Lord Frederick Cavendish

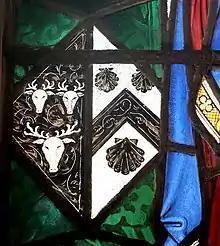
Cavendish impaling Lyttelton, funeral hatchment of Lucy Lyttelton, wife of Lord Frederick Charles Cavendish, St Deiniol's Church, Hawarden, Flintshire, Wales

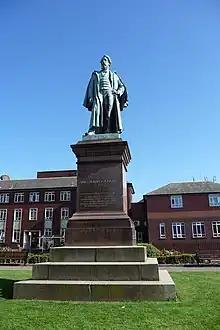
Statue in Barrow-in-Furness

Lord Frederick Charles Cavendish (30 November 1836 – 6 May 1882) was an English Liberal politician and "protégé" of the Prime Minister, William Ewart Gladstone. Cavendish was appointed Chief Secretary for Ireland in May 1882 but was killed along with Thomas Henry Burke in what came to be known as the Phoenix Park Murders only hours after his arrival in Dublin, a victim of the Irish National Invincibles organisation.